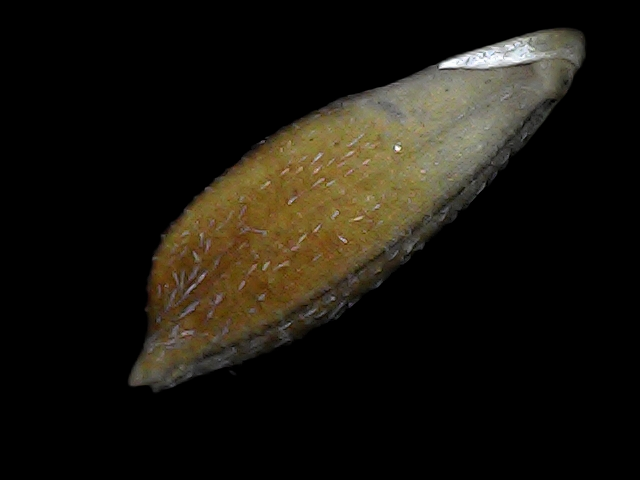
Rice variety: Bd91